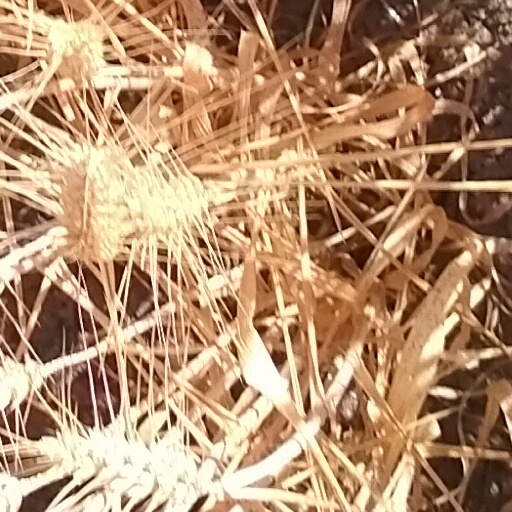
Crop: wheat